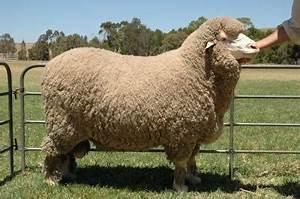
sheep